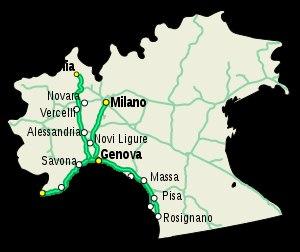
La Gronda di Genova est une œuvre d’infrastructure qui permet la construction d’une nouvelle bretelle autoroutière à Gênes en direction du nord, pour compléter l’autoroute A10. L’ouverture du chantier est prévue en 2018.
Le val Polcevera est l'une des principales vallées de la ville métropolitaine de Gênes en Ligurie. Elle tient son nom du torrent du même nom, un des deux fleuves qui, avec le Bisagno qui traverse la vallée homonyme, délimitent, à l'ouest et à l'est, le centre historique de Gênes et se jettent dans la mer de Ligurie.